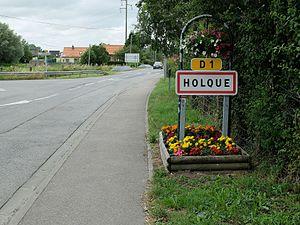
Vue d'une entrée de la commune d'Holque.
Holque est une commune française, située dans le département du Nord en région Hauts-de-France.